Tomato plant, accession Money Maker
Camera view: vertical (180 deg); turntable rotation: 120 degrees
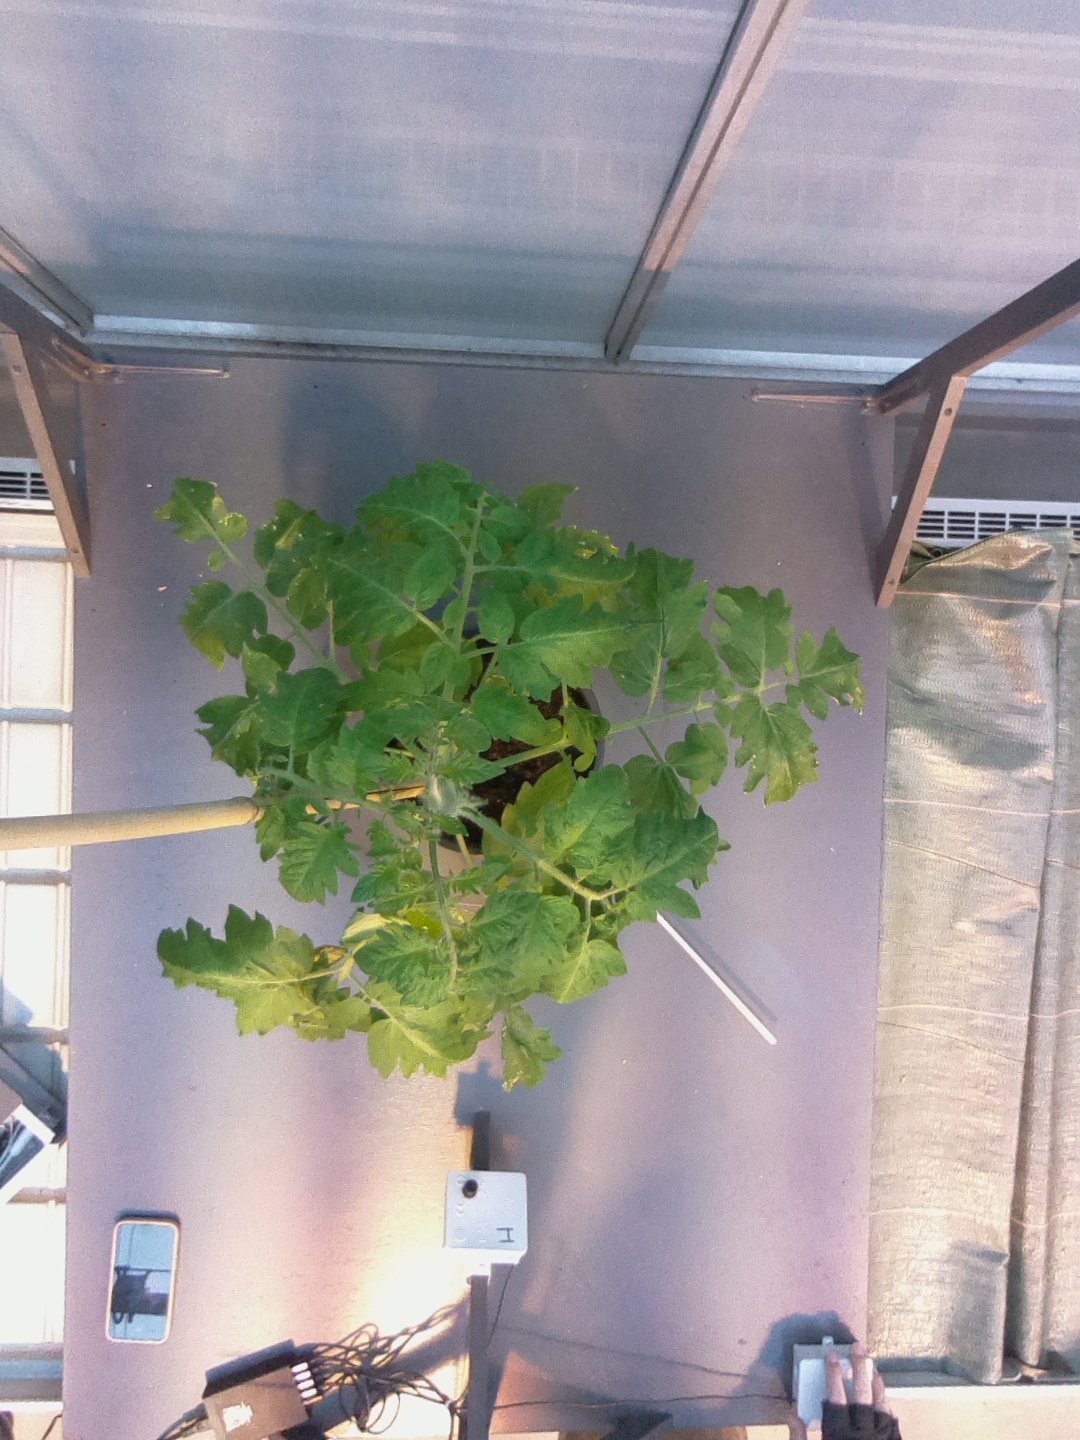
BBCH growth stage 53: 3 inflorescences visible